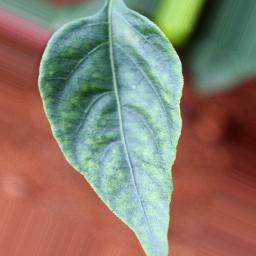
Label: healthy